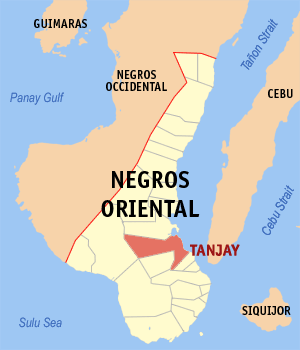
Tanjay est une localité de la province du Negros oriental, aux Philippines. En 2015, elle compte 80 532 habitants.